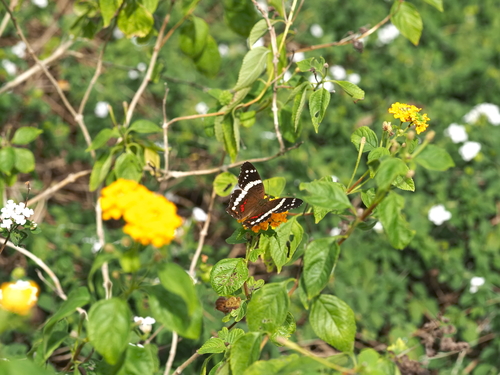
Scientific name: Anartia fatima
Common name: Banded peacock
Family: Nymphalidae
Order: Lepidoptera
Pollinator type: Primary pollinator
Habitat: Open areas and gardens
Geographic range: South America
Conservation status: Least Concern